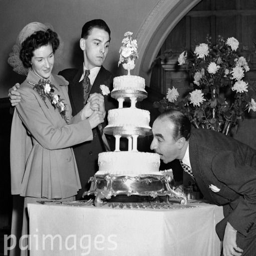
comedian and his bride , a former nurse at their wedding reception .